ŽRK Vardar

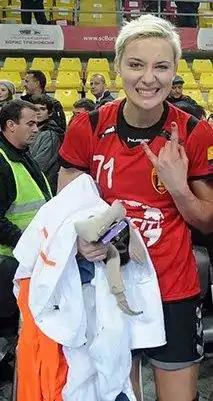
Tatyana Khmyrova Champions league match 2014

WHC Vardar was founded in 1961, as part of the Vardar Sports Club in Skopje, which had been founded in 1947.